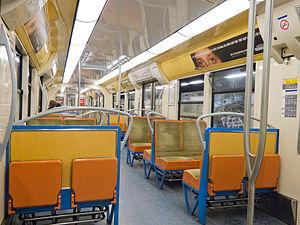
Le MS 61 est un matériel commandé par la RATP en 1963, dans le but de desservir une nouvelle ligne de transport régional traversant la capitale d'est en ouest qui deviendra la ligne A du RER en 1977.